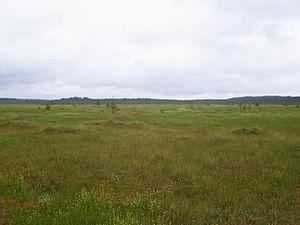
La réserve naturelle de la Forêt Centrale est une réserve naturelle située au Nord-Ouest de la Russie, sur le territoire des districts d'Andreapol et de Nelidovo de l'oblast de Tver, sur le cours supérieur de la rivière Meja. Elle a été créée le 4 mai 1930. La réserve naturelle a été instaurée pour protéger la forêt de conifères sur le cours supérieur de la Daugava. Depuis 1985, elle est classée comme Réserve de Biosphère de l'UNESCO.